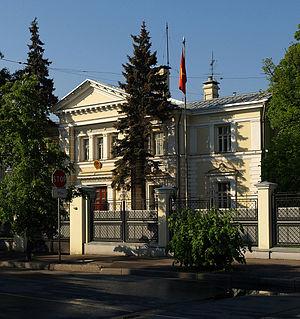
Voici les représentations diplomatiques du Viêt Nam à l'étranger, hormis les consulats honoraires:
Ceci est une liste des représentations diplomatiques en Russie. En tant que plus grand pays du monde, membre permanent du Conseil de sécurité des Nations Unies, puissance régionale en Europe et en Asie et principal État successeur de l'Union soviétique, la Fédération de Russie accueille une importante communauté diplomatique dans sa capitale, Moscou. Moscou abrite 148 ambassades, de nombreux pays ont également des consulats généraux et des consulats dans tout le pays.